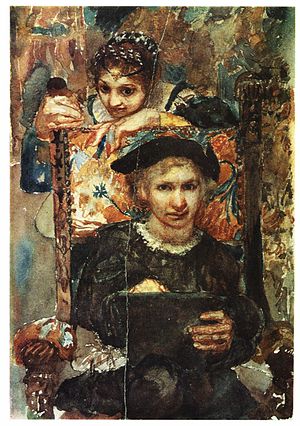
Hamlet / Handlingen
Hamlet og Ophelia som den russiske maler Mikhal Vrubel i 1883 opfattede dem
The Tragedy of Hamlet, Prince of Denmark er et skuespil skrevet af William Shakespeare og udgivet i 1603. Det er et af de mest opførte og det mest citerede: "At være eller ikke at være: det er spørgsmålet". Originalsproget er engelsk.